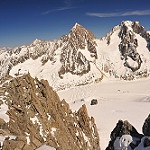
Scene: Outdoor